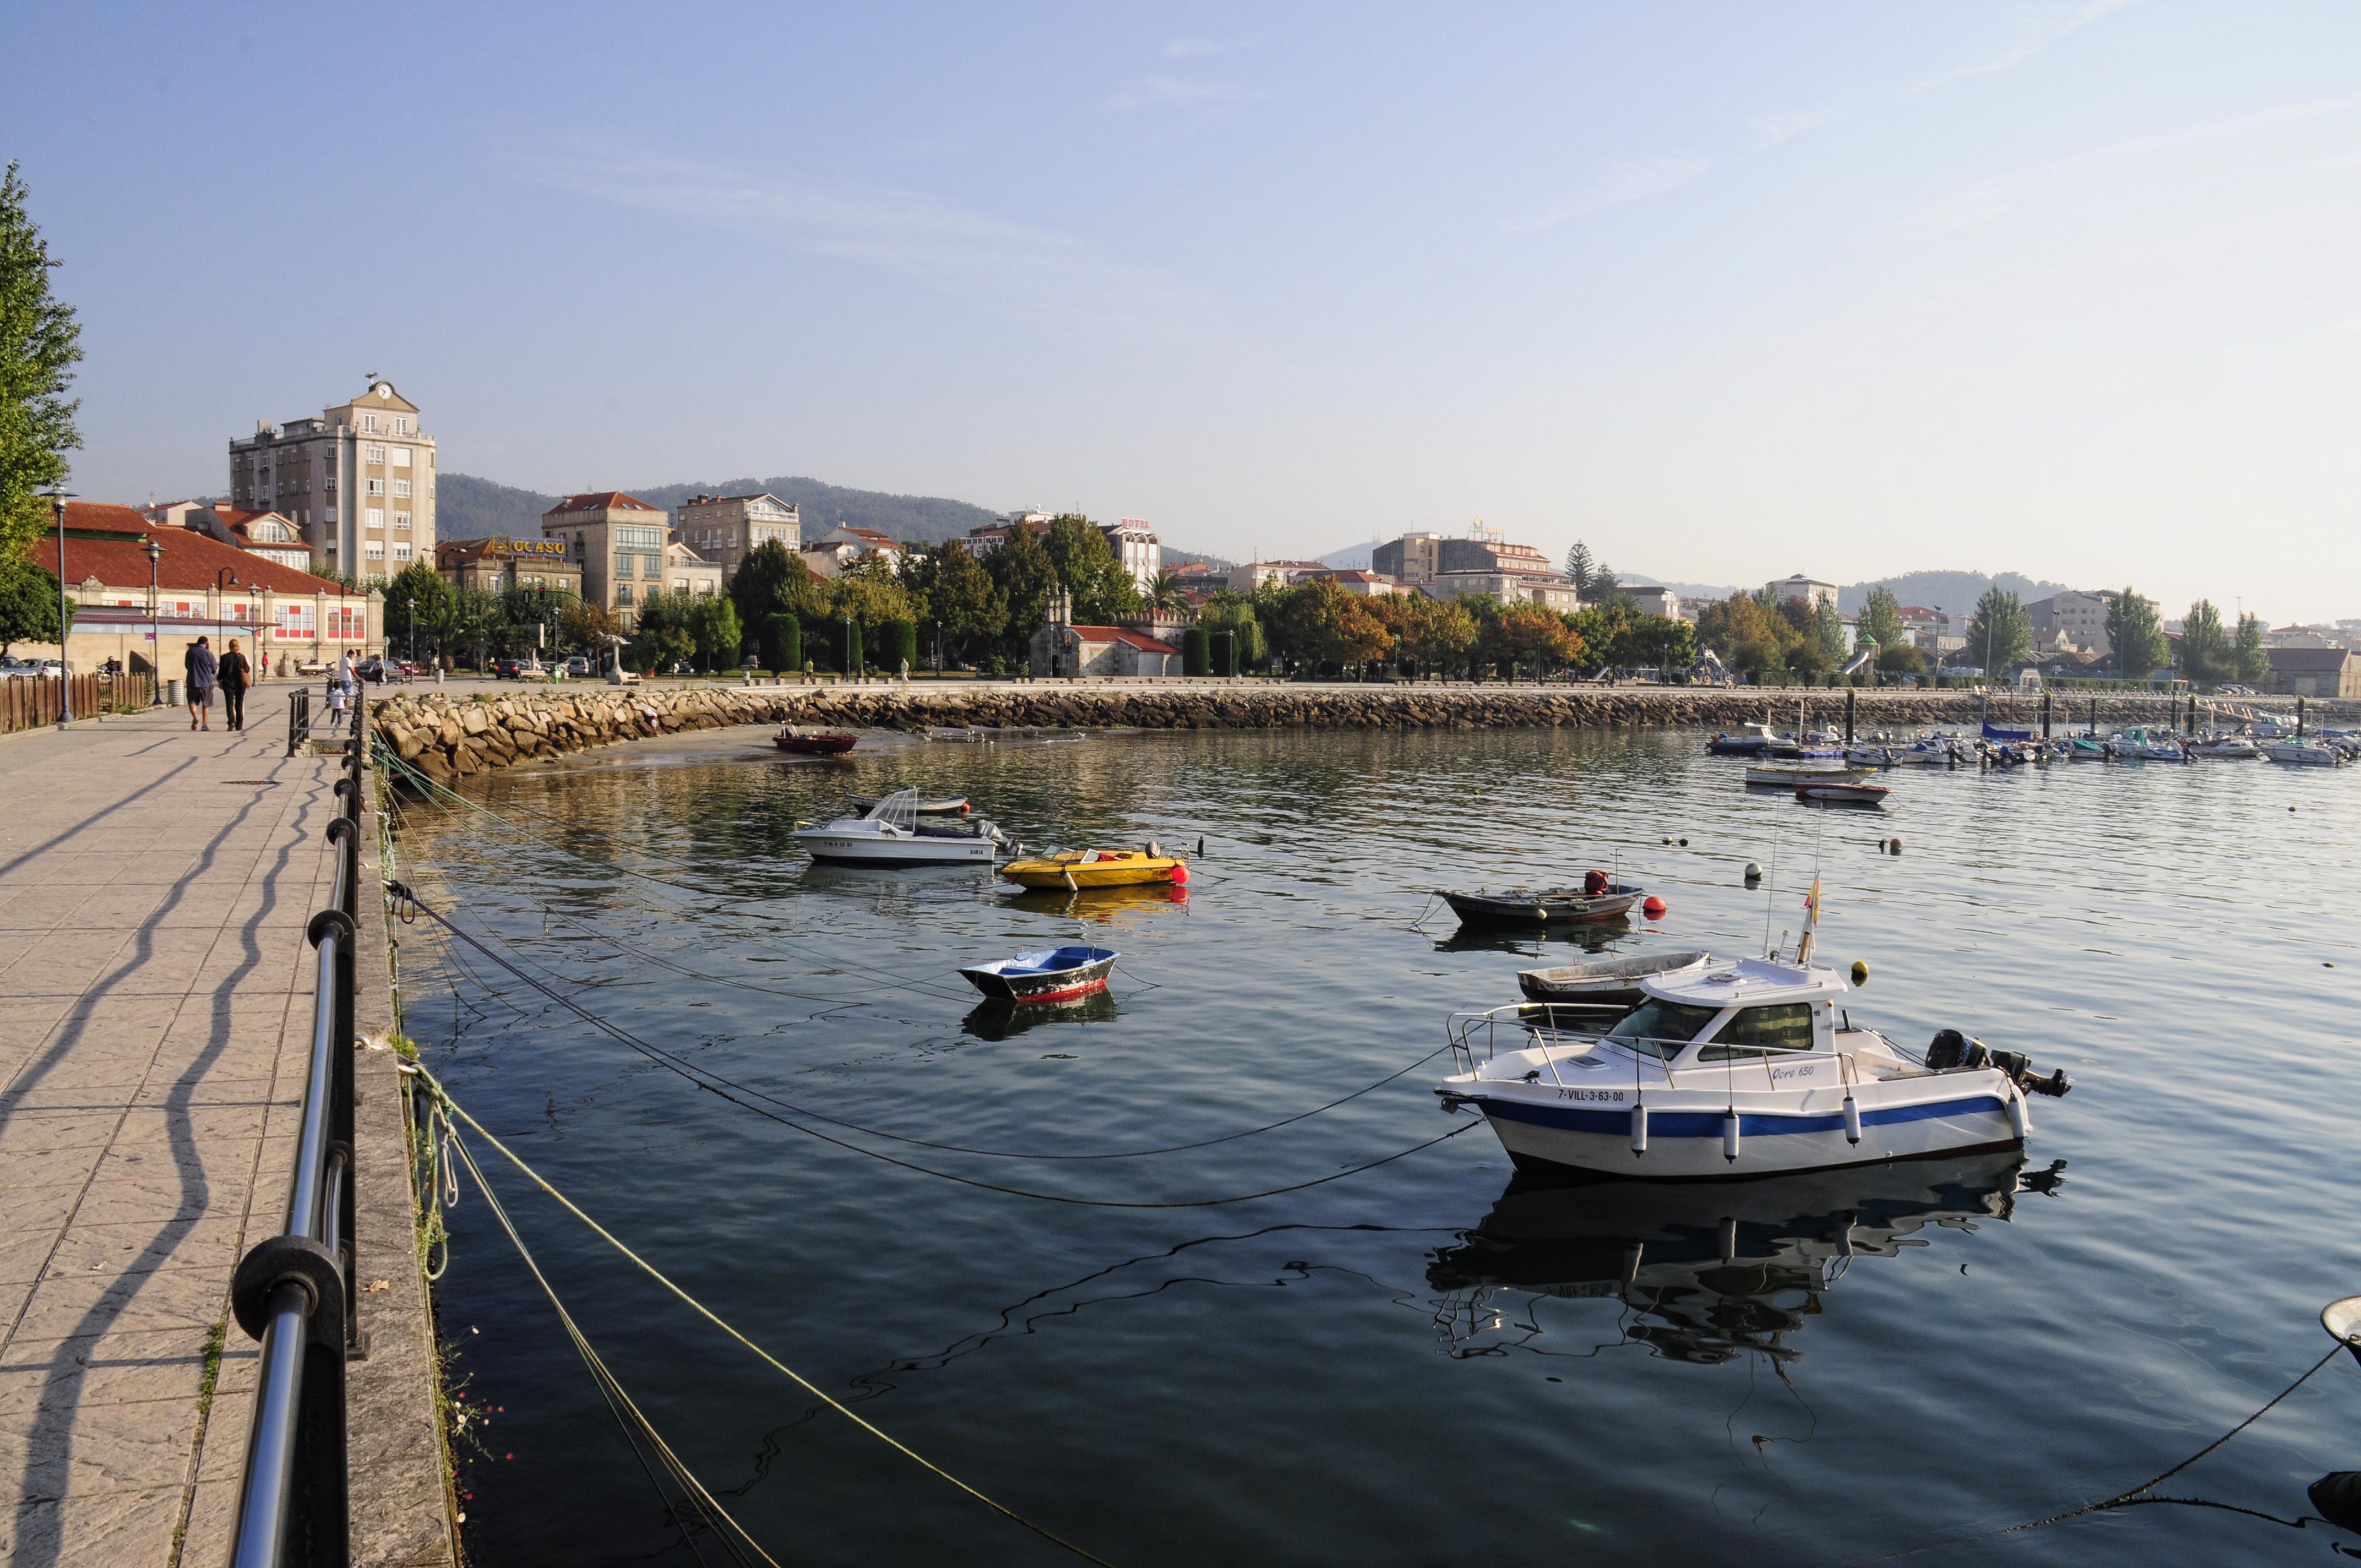
sea, dock, boat, river, vehicle, bay, harbor, marina, waterway, spain, boating, mar, playa, galicia, pontevedra, grove, o